Prince Alexander of Yugoslavia (born 1982)

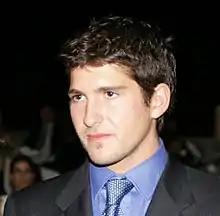
Prince Alexander in 2011

Alexander Karageorgevitch (born 15 January 1982), also known as Prince Alexander of Serbia and Yugoslavia or Prince Aleksandar III Karađorđević, is a member of the House of Karađorđević, the former ruling family of the defunct Kingdom of Yugoslavia. He is the third and youngest grandchild of the last Yugoslav king, Peter II.